Holme Eden Abbey

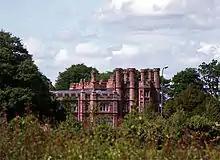
Holme Eden Abbey

Holme Eden Abbey was an abbey in Cumbria, England. The current building (built 1833–37) is a Grade II* listed building.